Pavane pour une infante défunte

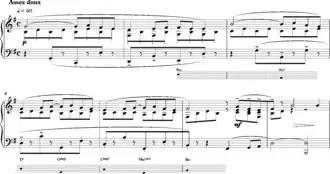
Beginning

Ravel intended the piece to be played extremely slowly – more slowly than almost any modern interpretation, according to his biographer Benjamin Ivry. The critic Émile Vuillermoz complained that Ravel's playing of the work was "unutterably slow". However, the composer was not impressed by interpretations that plodded. After a performance by Charles Oulmont, Ravel mentioned to him that the piece was called "Pavane for a dead princess", not "dead pavane for a princess". When asked by the composer-conductor Manoah Leide-Tedesco how he arrived at the title "Pavane pour une infante défunte", Ravel smiled coyly and replied, "Do not be surprised, that title has nothing to do with the composition. I simply liked the sound of those words and I put them there, "c'est tout"". However, Ravel also stated that the piece depicted a pavane as it would be danced by an Infanta found in a painting by Diego Velázquez.